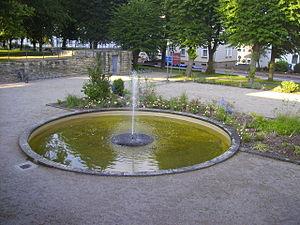
Bad Rehburg est une ancienne station thermale au sud du district de Nienburg/Weser, dans les monts de Rehburg. C’est aujourd’hui un quartier de la ville de Rehburg-Loccum en Basse-Saxe. Le lieu est à une altitude moyenne de 85 m et a une population de 800 habitants environ.